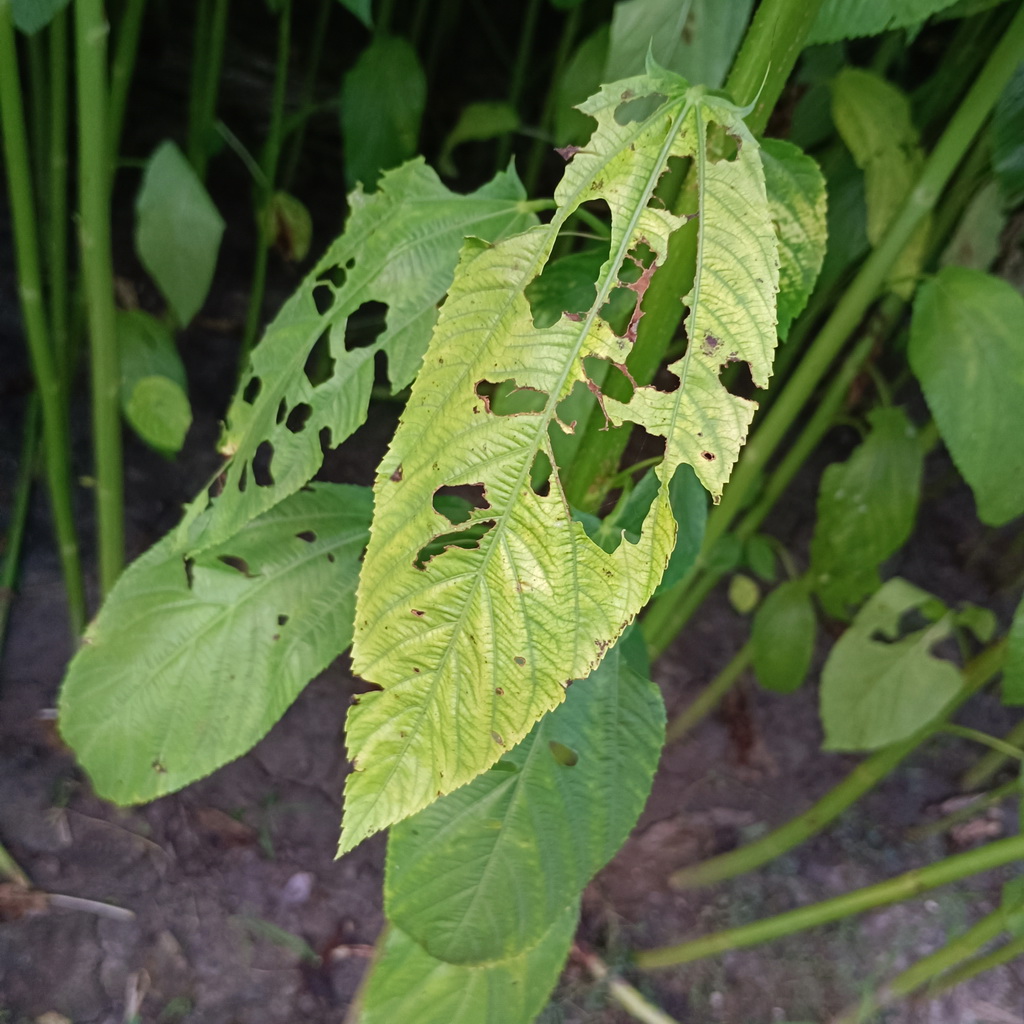
Label: Holed